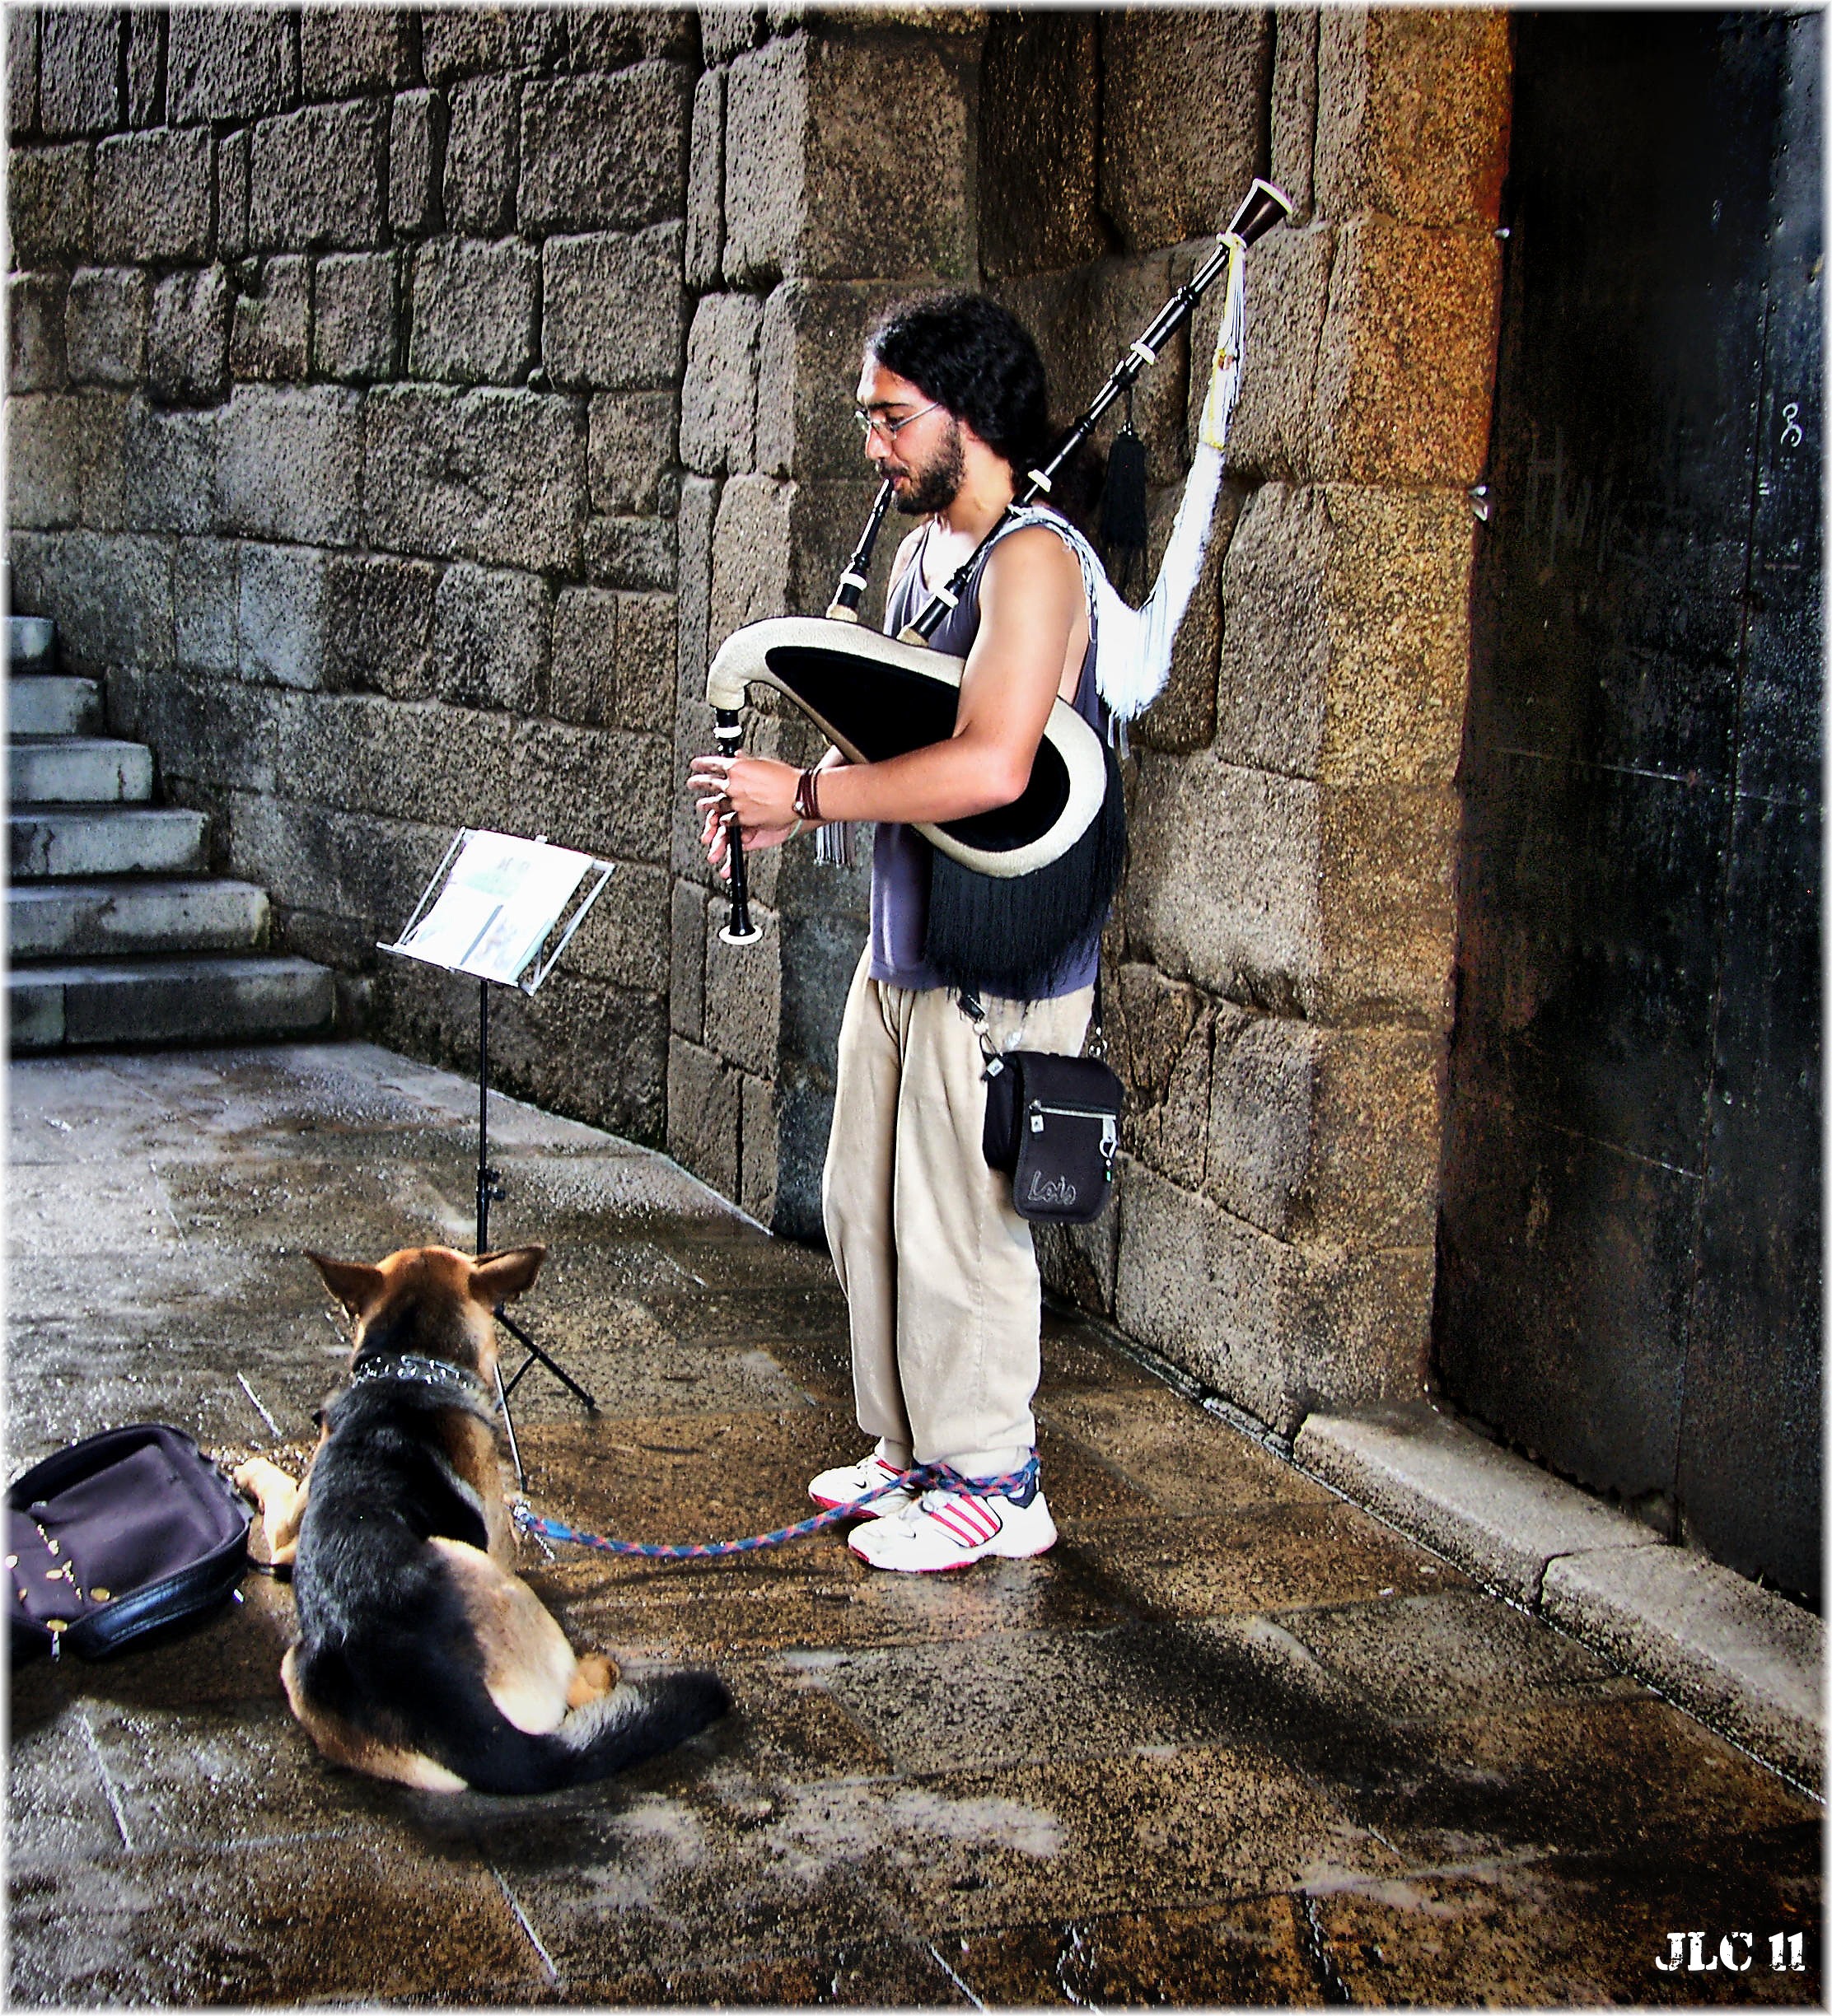
people, europe, spain, photograph, europa, gente, galicia, mygearandme, niceshot, image, musica, musiciens, espana, callejeros, galiza, xente, musicos, compostela, actuando, provinciacoru a, gaita, gaitero, gaiteiro